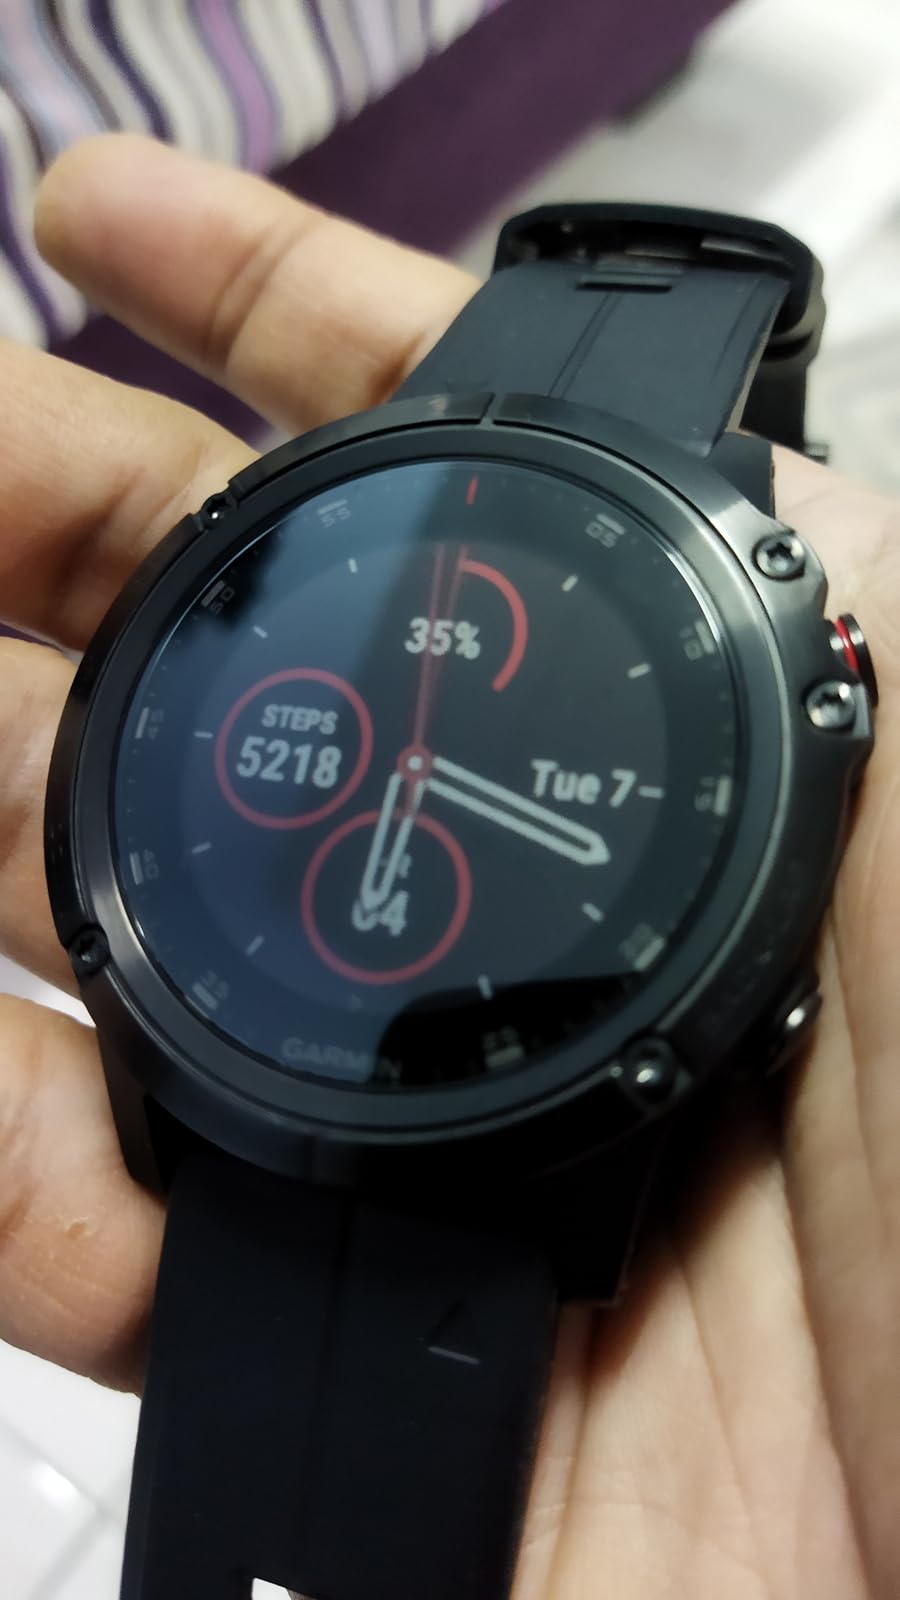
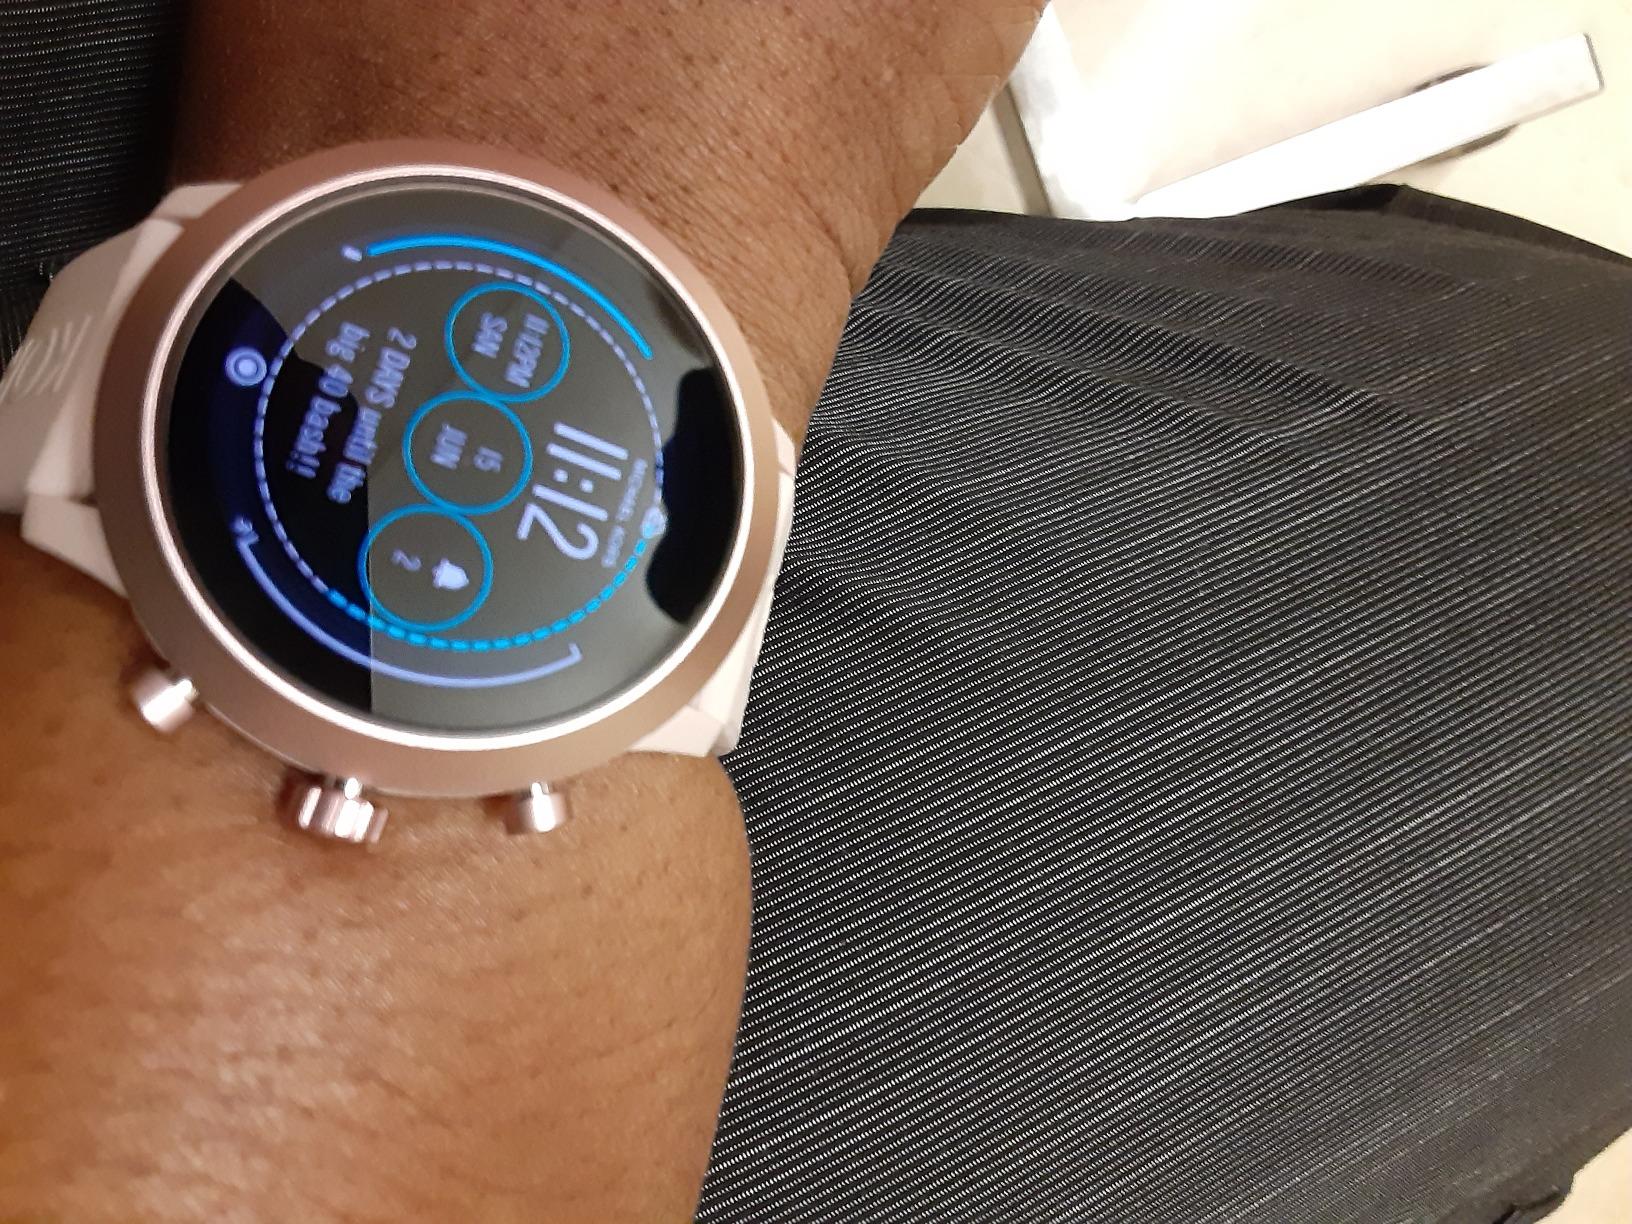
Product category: smartwatch
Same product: no